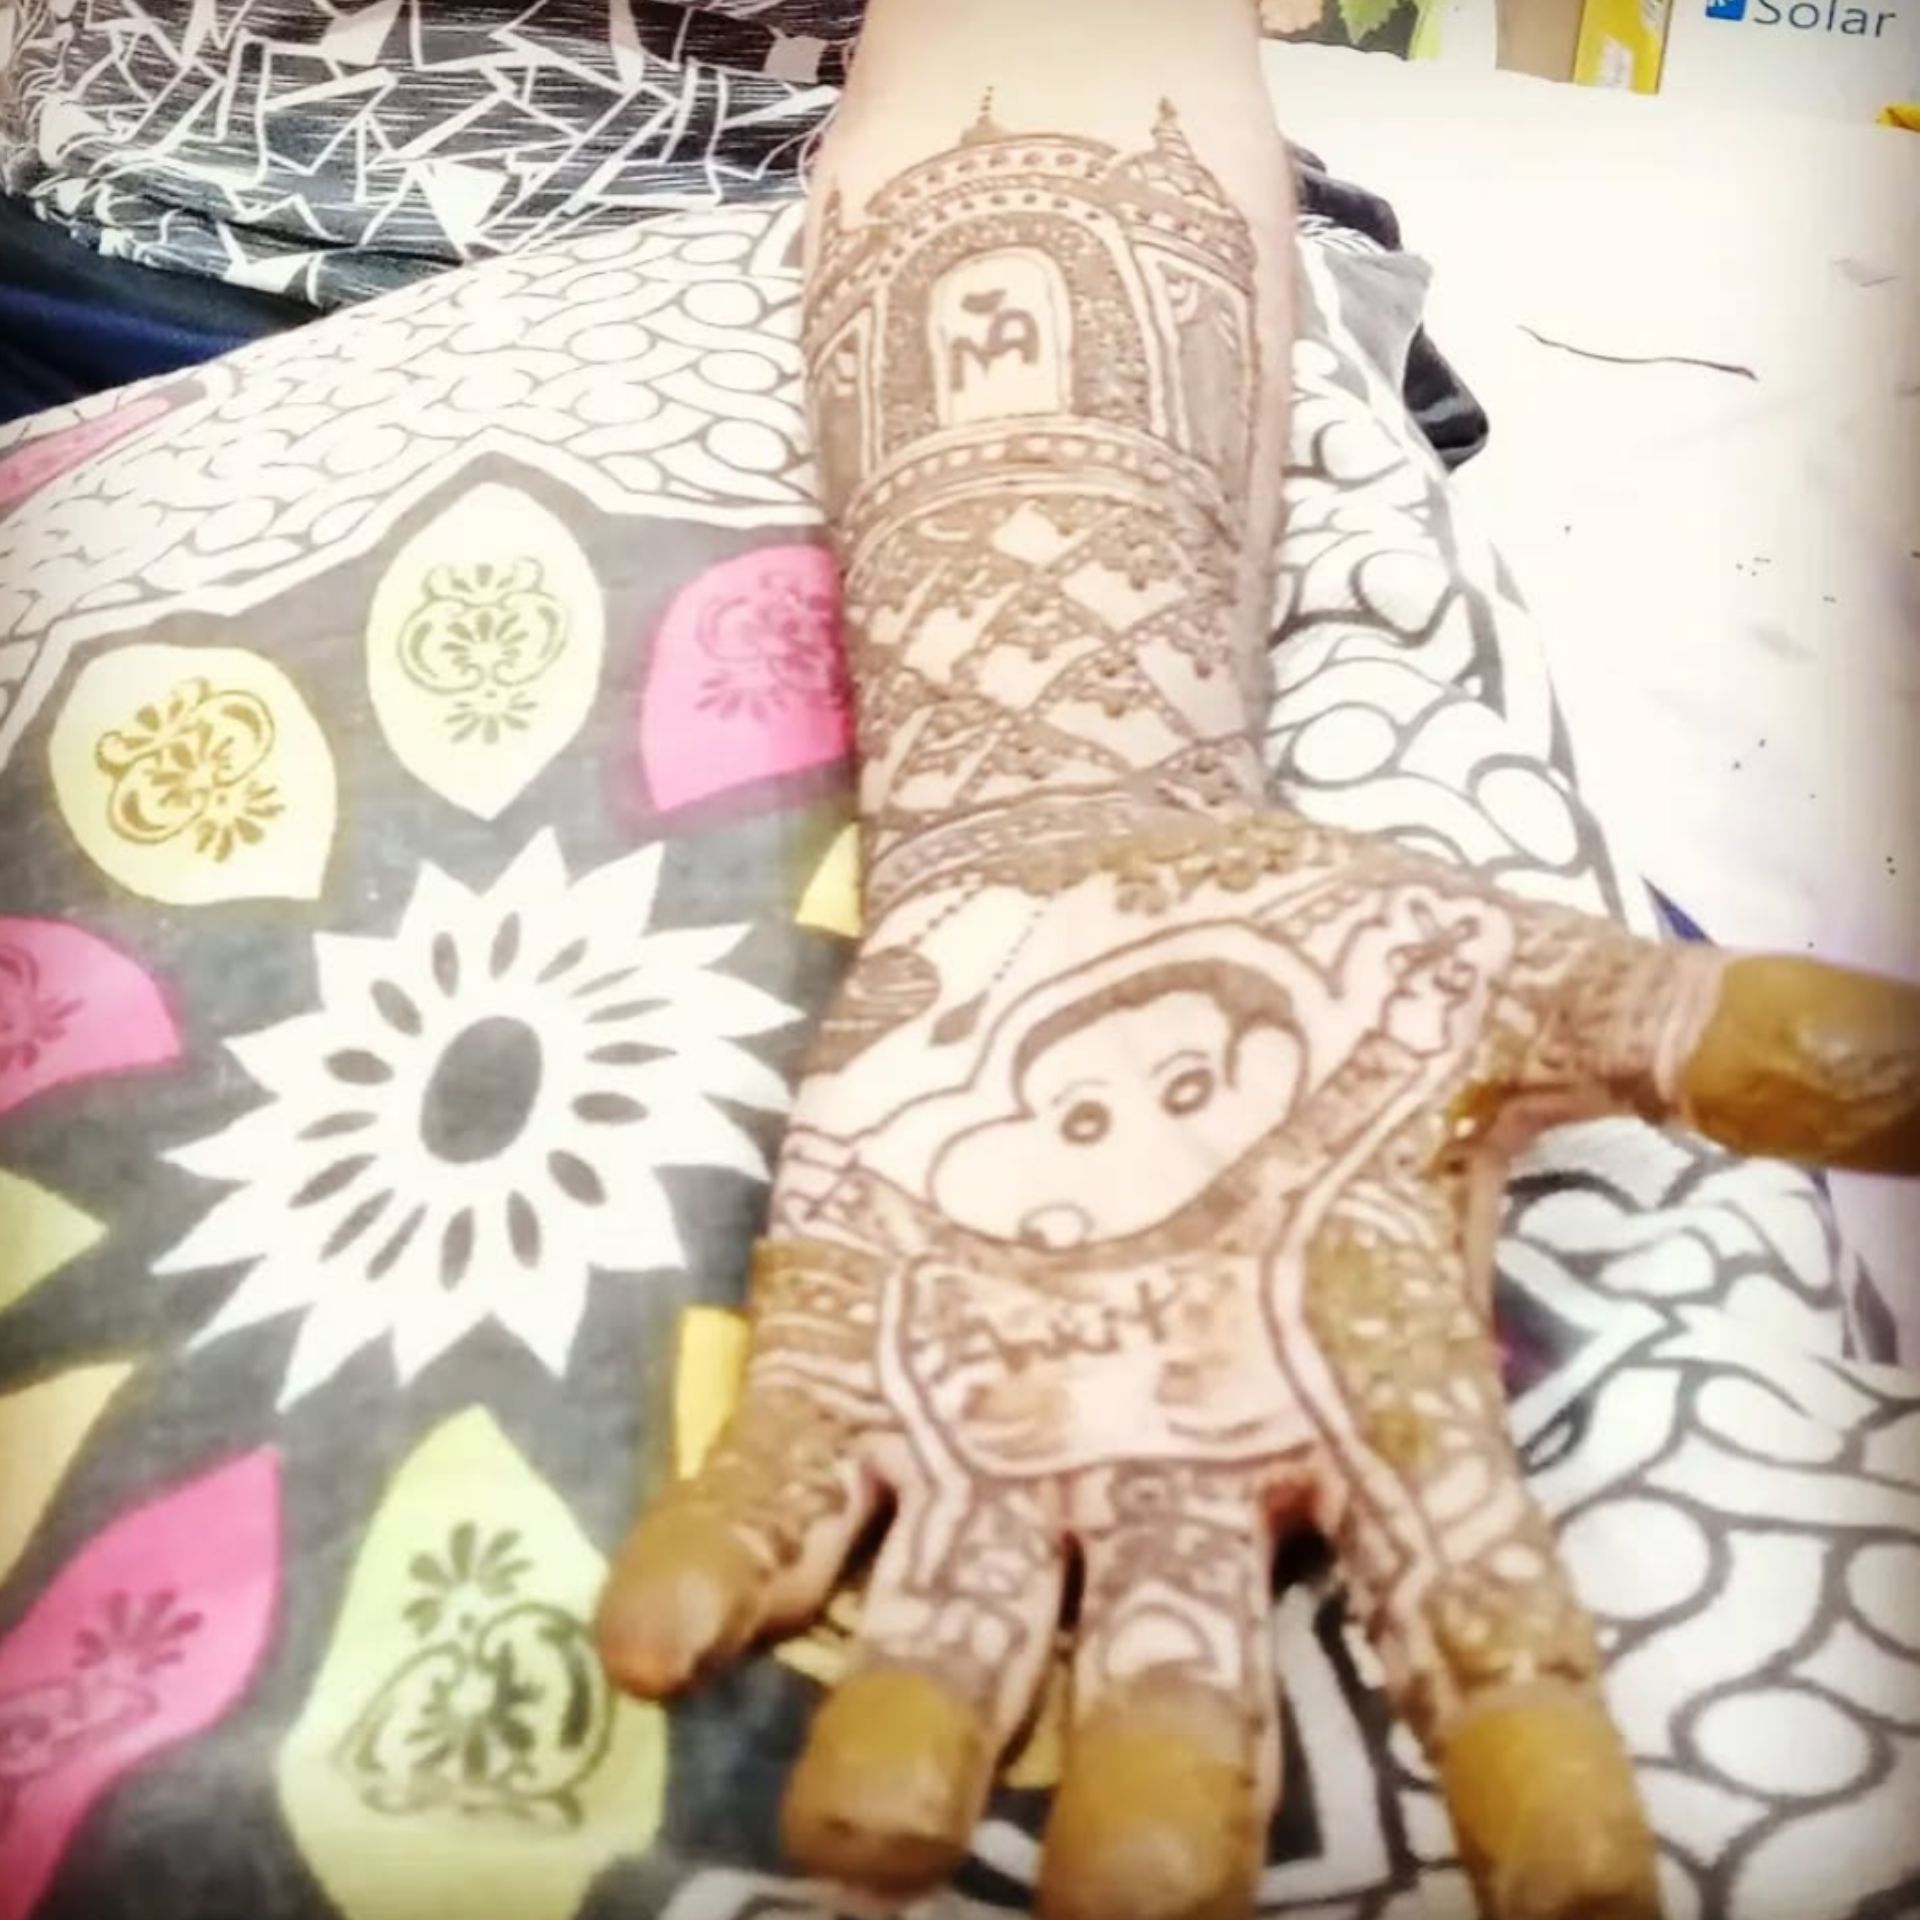
mehendi, mehndi, henna, nail, motif, temporary tattoo, foot